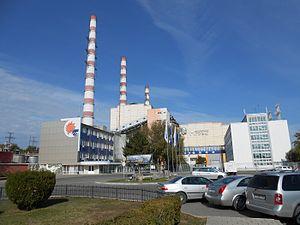
La centrale thermique de Kuchurgan est une centrale thermique dans la région de la Transnistrie en Moldavie.